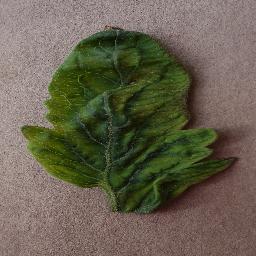
Label: Tomato___Tomato_Yellow_Leaf_Curl_Virus